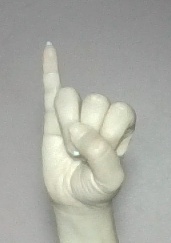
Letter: meem